Klemen Prepelič

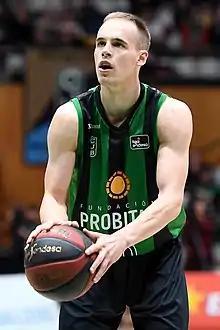
Prepelič with Joventut in 2019

Klemen Prepelič (born 20 October 1992) is a Slovenian professional basketball player for Dubai Basketball of the ABA League and the EuroLeague. He also represents the Slovenian national basketball team internationally. Standing at , he plays at the shooting guard position.